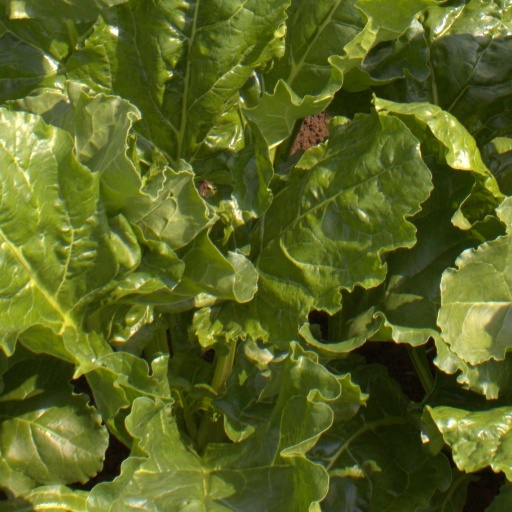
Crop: sugar beet